Cristina Vee

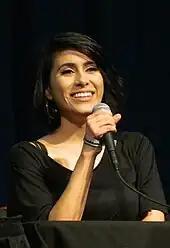

In 2011, she voiced the shy bassist Mio Akiyama in the school music comedy "K-On!" and Nagisa Saitō in the comedy "Squid Girl". That year, she starred in the anime feature film "" as Alisa Bosconovitch, attending American anime conventions with the Japanese writer Dai Satō to promote the film. In 2012, she voiced Homura Akemi in "Puella Magi Madoka Magica". In 2013, she voiced Princess Yo in "" and Red Hood in the "Ikki Tousen" series. In 2014, she voiced Morgiana in "" and the Honoka sisters in "Knights of Sidonia". She was chosen to voice Sailor Mars in Viz's re-dub of "Sailor Moon" and the new "Sailor Moon Crystal" series. Vee described her voicing of Rei as different in "Crystal" because her character is more serious and regal compared to her character in the original series.